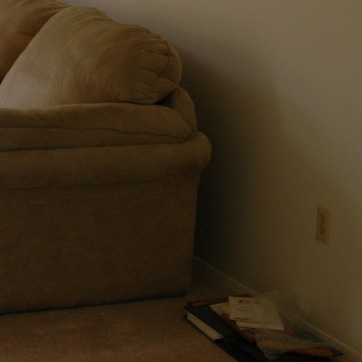
Material: fabric